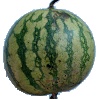
Label: Watermelon 1